Walter Coxen

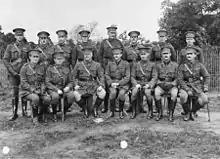
Group portrait of Siege Artillery Brigade officers (SAB), 1914, Melbourne. Commanding Officer LtCol Coxen seated front row centre.

On 21 May 1915 Coxen was ordered to raise the brigade of siege artillery (SAB) for service in Europe. The brigade was to consist of two batteries, with eight siege guns to be supplied by Britain and 415 officers and other ranks, about half of whom would be permanent force artillery gunners. The brigade, which became known as the 36th Heavy Artillery Group (36 HAG), departed Melbourne on 17 July 1915 and landed in England on 25 August 1915. After a delay due to a short supply of heavy artillery pieces, the 54th Siege Battery was equipped with 8 inch howitzers and the 55th Siege Battery with 9.2 inch howitzers. The batteries moved to France on 26 February and 2 March 1916 respectively.